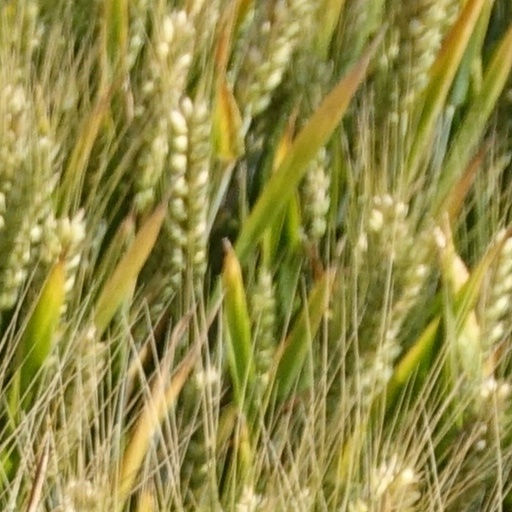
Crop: wheat